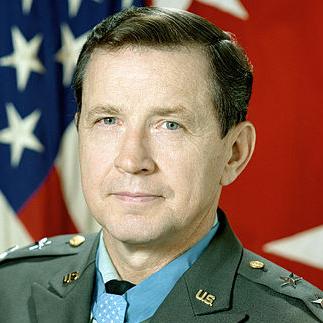
Age: 52